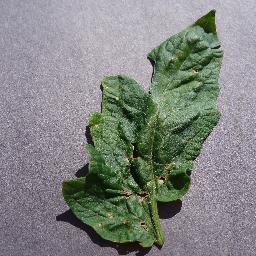
Label: Tomato___Target_Spot